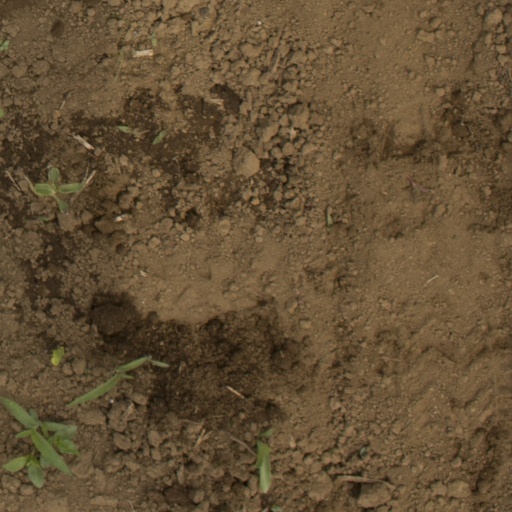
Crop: Jerusalem artichoke